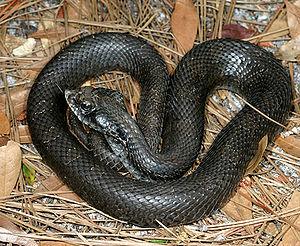
Heterodon platirhinos, la Couleuvre à nez plat, est une espèce de serpents de la famille des Dipsadidae.